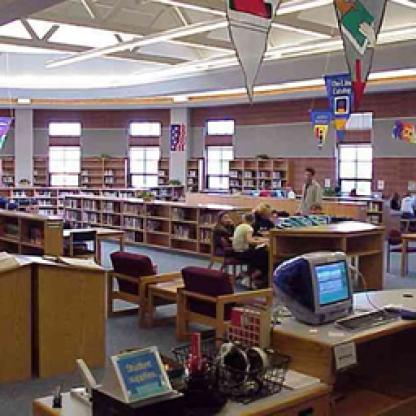
Scene: Indoor